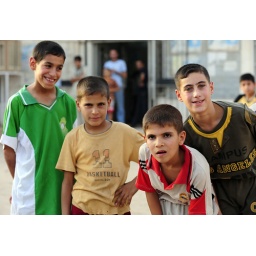
Iraqi boys pose for a photo at a street market in Mujamma, Iraq, July 11. Photo by Luke P. Thelen.